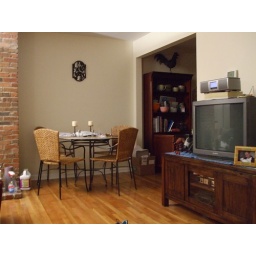
The wonderful clock Clare gave me for XMas two years ago hangs above my awesome dining table